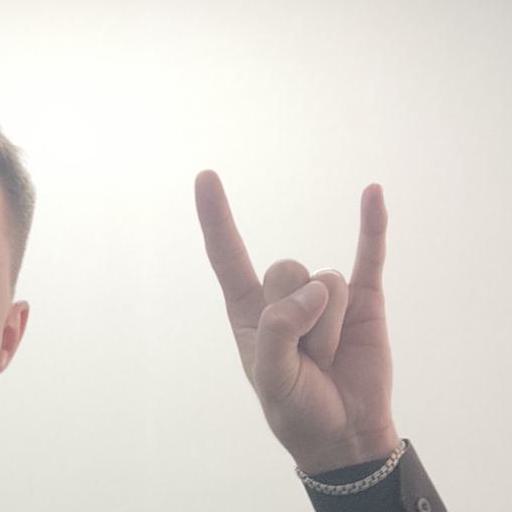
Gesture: rock